Keith Duffy

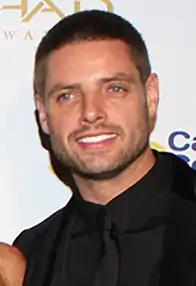
Duffy in 2012

Keith Peter Thomas Francis Julian John Duffy (born 1 October 1974) is an Irish singer, actor, radio and television presenter and drummer who began his professional music career as part of Irish boy band Boyzone alongside Ronan Keating, Mikey Graham, Shane Lynch and Stephen Gately in 1993. The band decided to focus on solo projects in 2000, since which Duffy has taken acting roles in soap operas such as "Coronation Street" and "Fair City". He has also presented "The Box" and "You're a Star".